White House Visitors Office

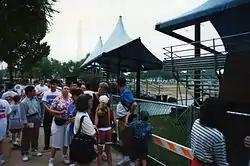
The line to get same-day tour tickets stretched a long way around in June 1994, with the Washington Monument looming in the early morning distance.

In 1976 during the United States Bicentennial, long waits in line and a whole morning spent were commonplace due to large numbers in Washington, and a color-coded ticket distribution system was put in place. The system was put in place for good beginning in May 1977.